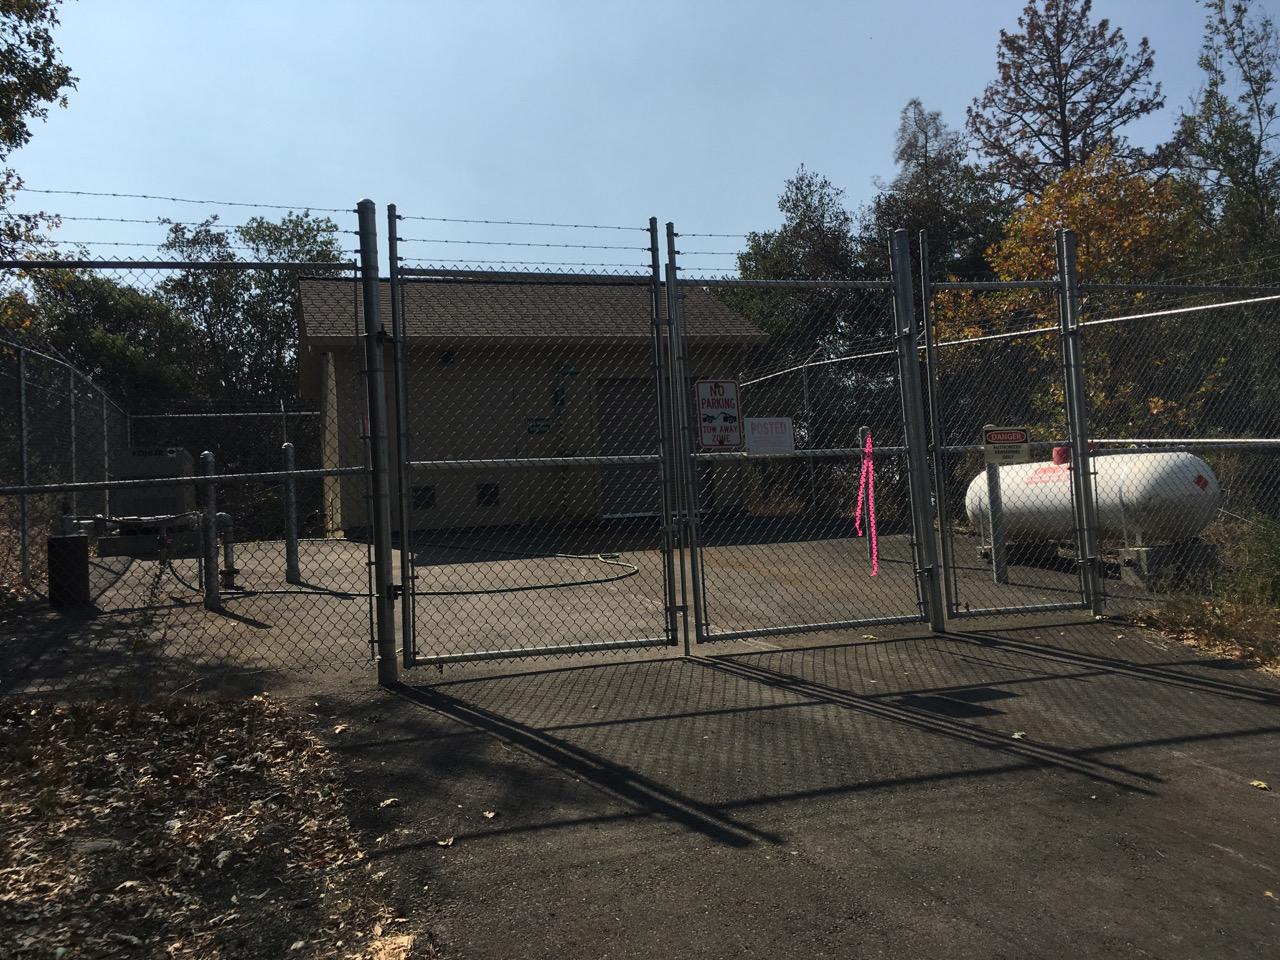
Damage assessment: no_damage